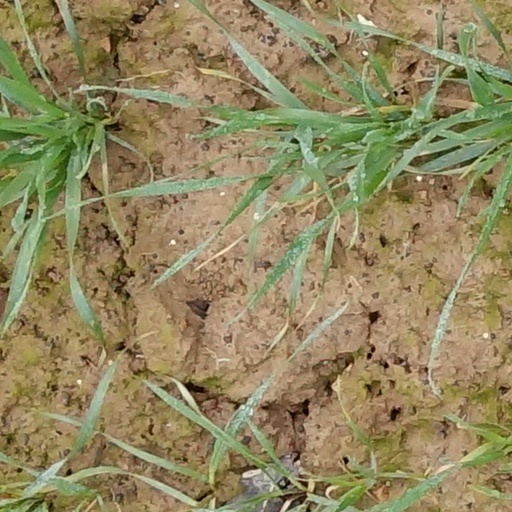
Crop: wheat